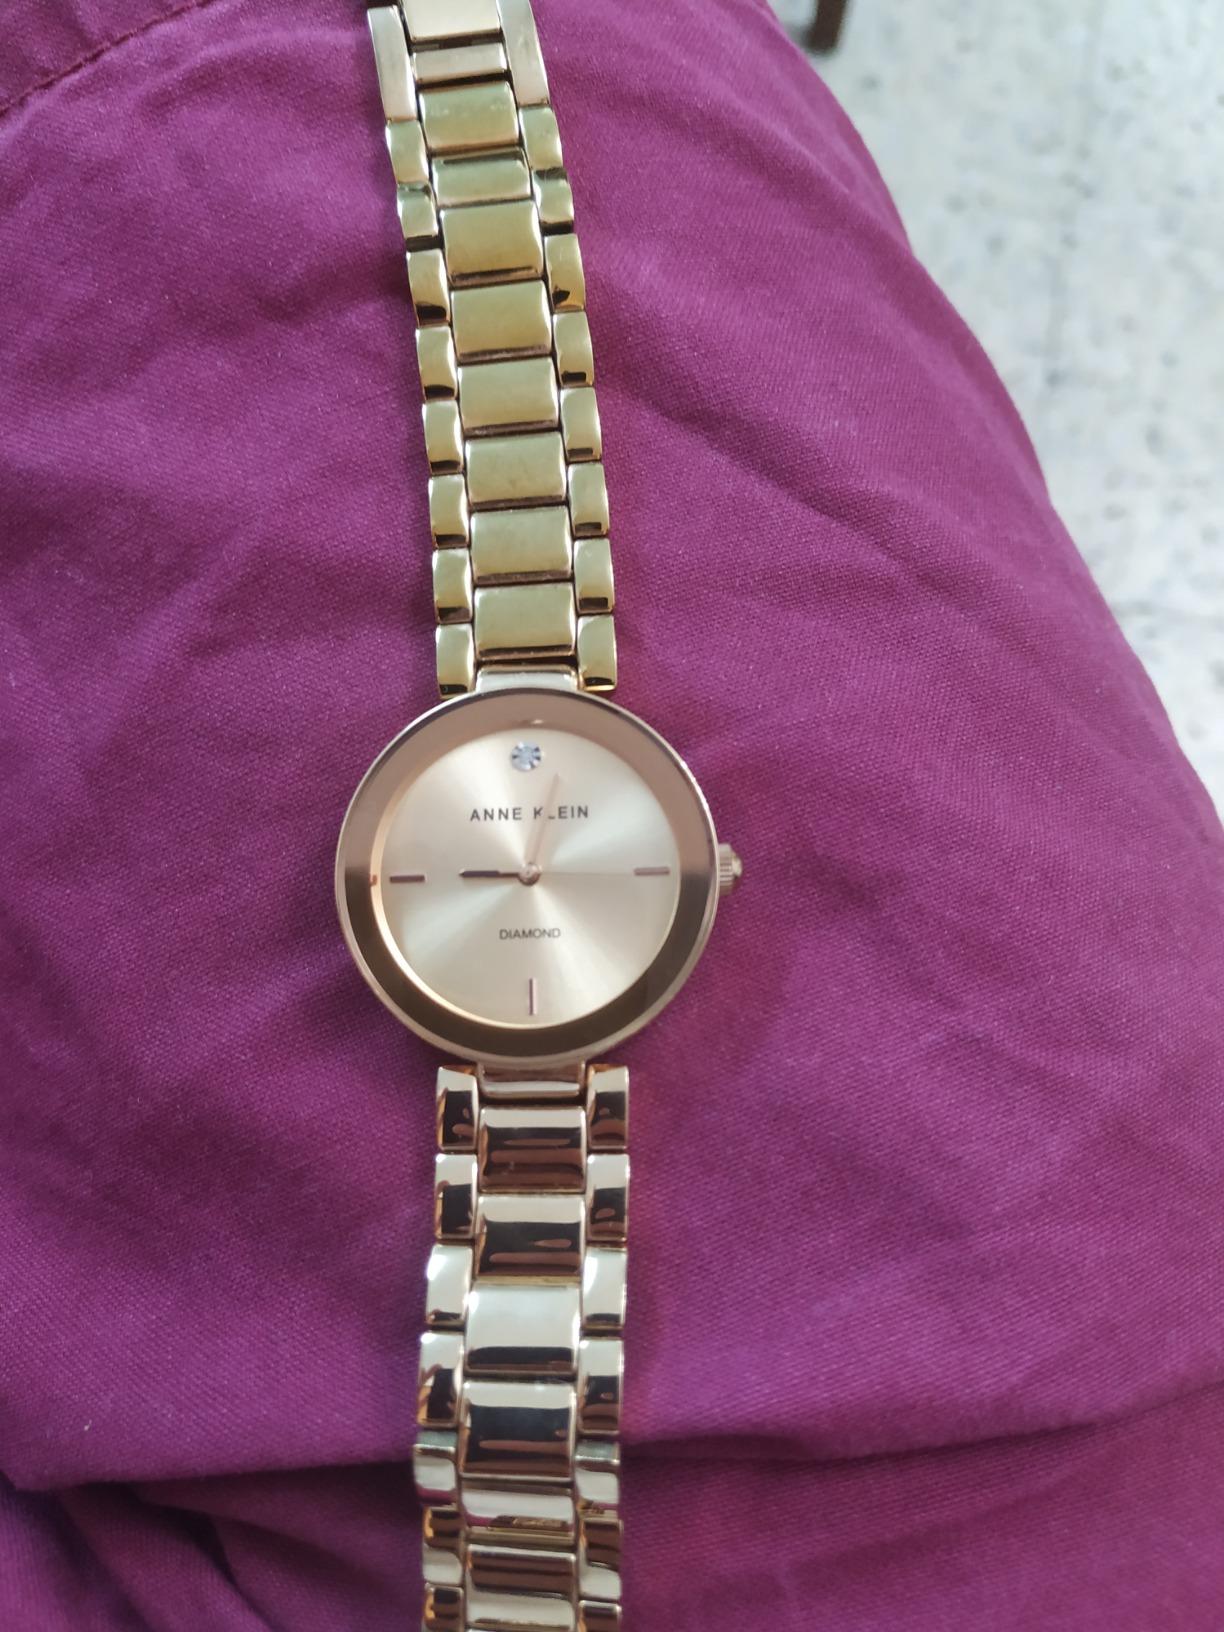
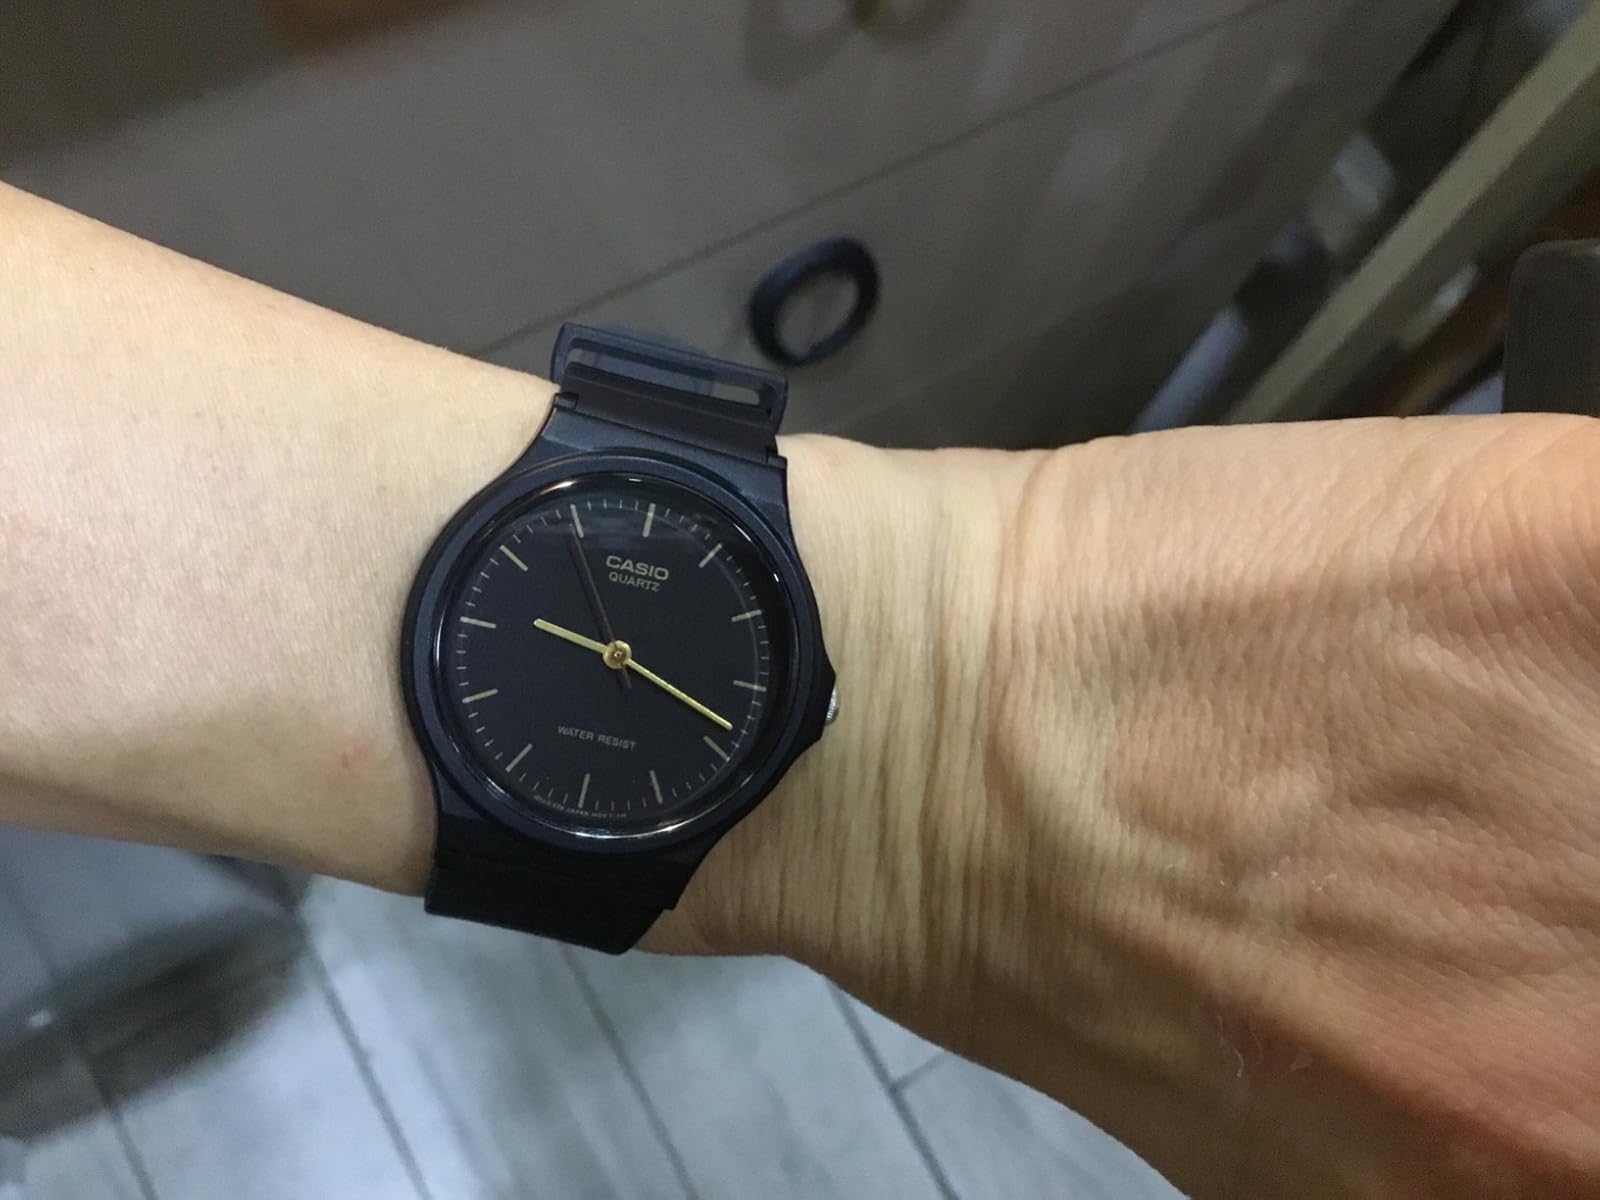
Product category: accessories_watch
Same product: no